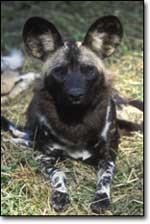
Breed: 211-n000025-African_hunting_dog